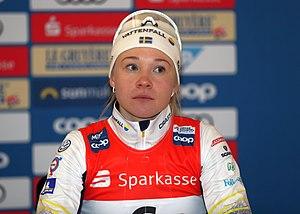
Jonna Sundling est une fondeuse suédoise, née le 28 décembre 1994 à Umeå, spécialiste du sprint.